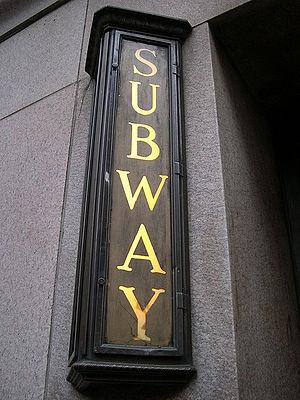
plaque métro philadelphie
Le métro de Philadelphie est un ensemble de différentes lignes ferroviaires américaines qui desservent la plus grande ville de Pennsylvanie, qui comporte environ cinq millions d'habitants, ainsi que la ville de Camden dans le New Jersey, de l'autre côté de la Delaware River.